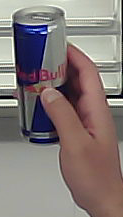
Product: redbull_energydrink